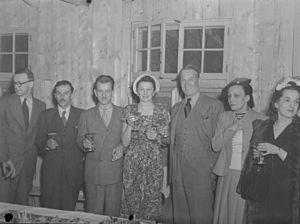
Le chanteur fantaisiste français Maurice Chevalier, en complet, prend un verre avec des amis au chalet du club de golf Islesmere de Sainte-Dorothée de Laval.